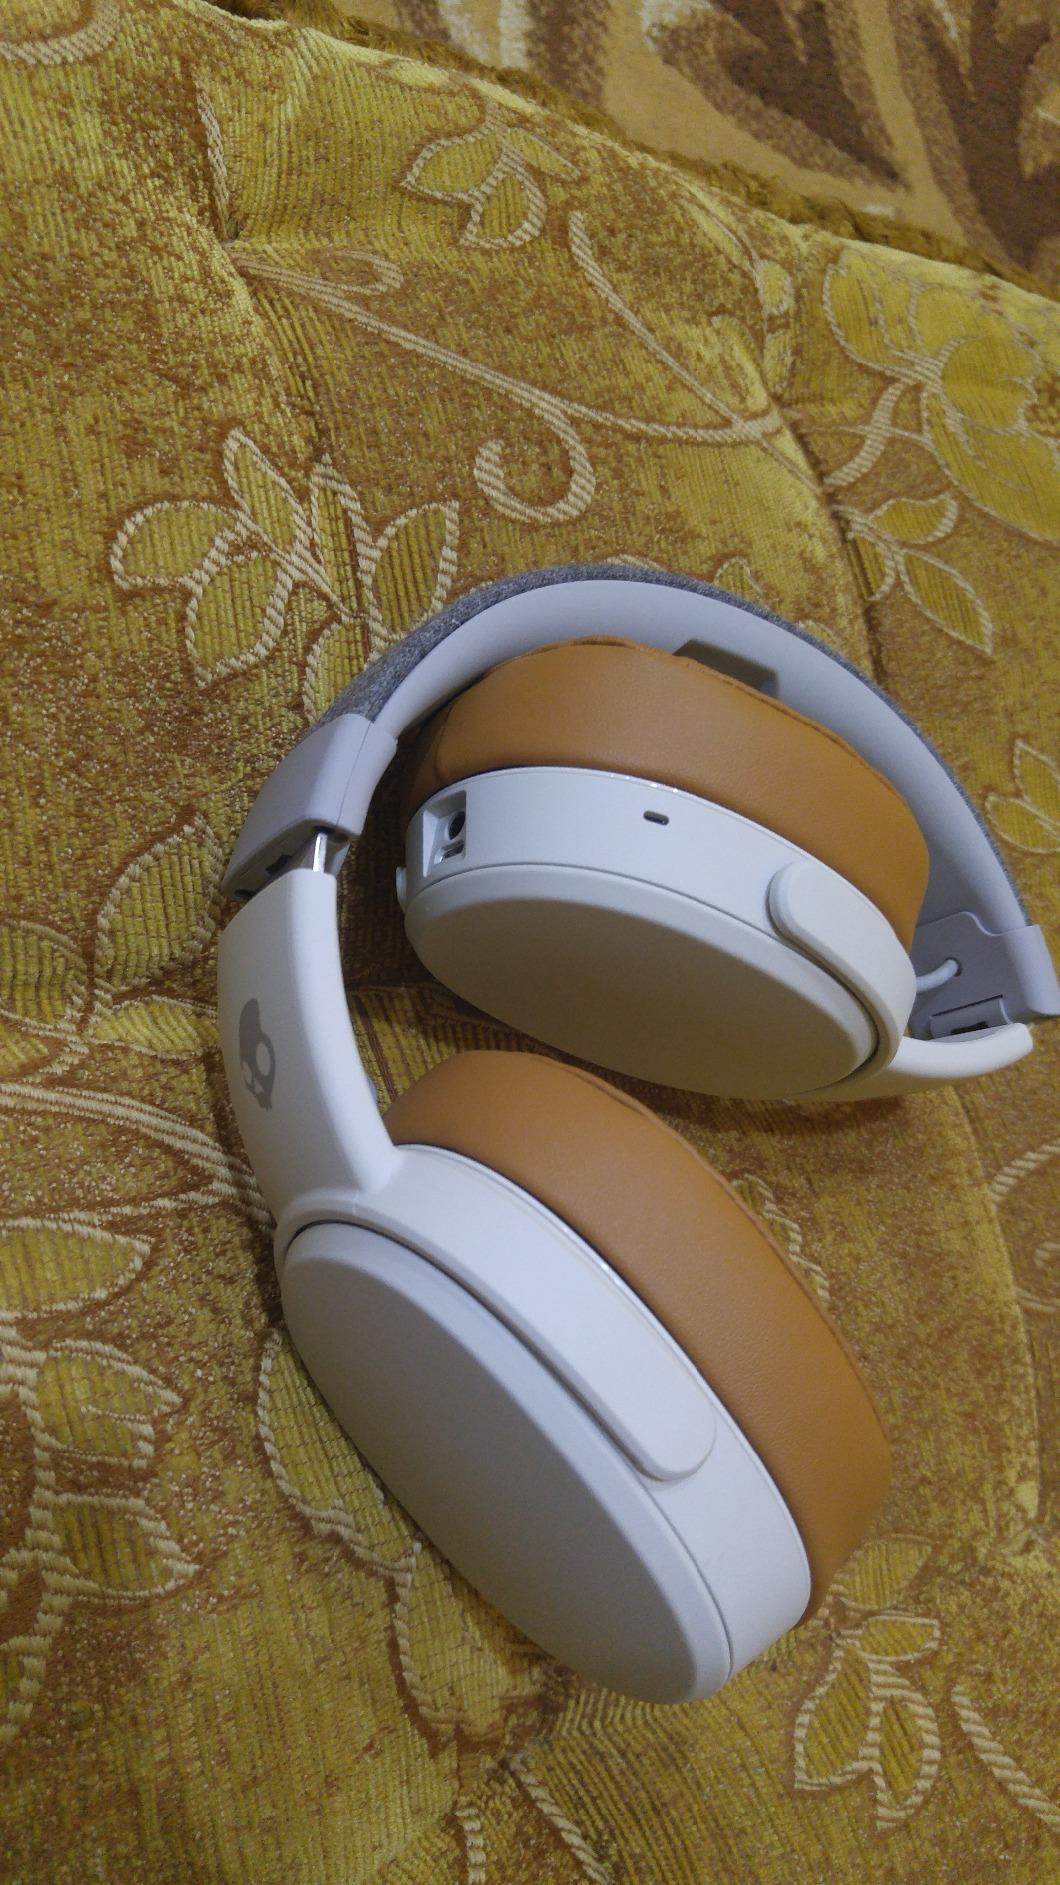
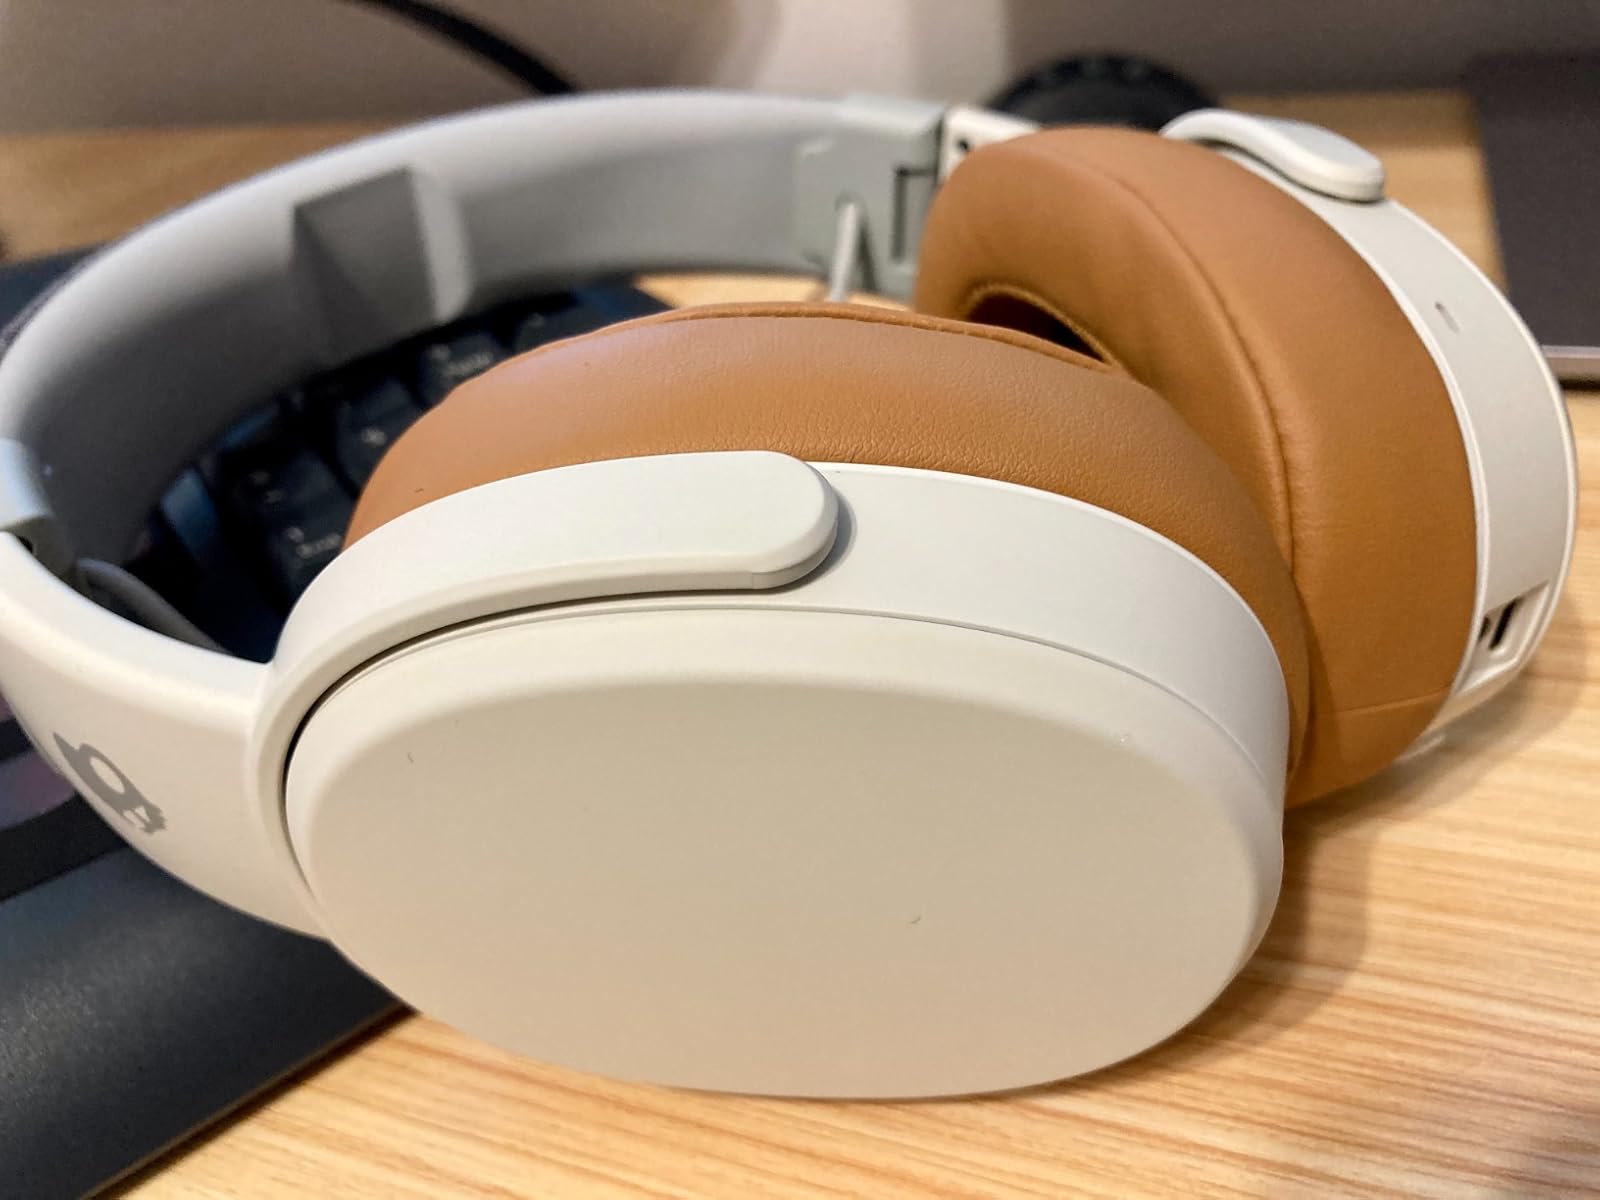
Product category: headphones
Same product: yes